Chatham House

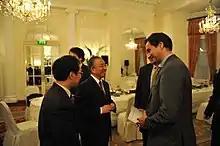
Robin Niblett meeting with China's State Councillor Dai Bingguo

In reaction to the changing post-war world, Chatham House embarked on a number of studies relating to Britain and the Commonwealth's new political stature, in light of growing calls for decolonisation and the development of the Cold War. A board of studies in race relations was created in 1953, allowing for the close examination of changing attitudes and calls for racial equality throughout the world. The group broke off into an independent charity in 1958, forming the Institute of Race Relations.